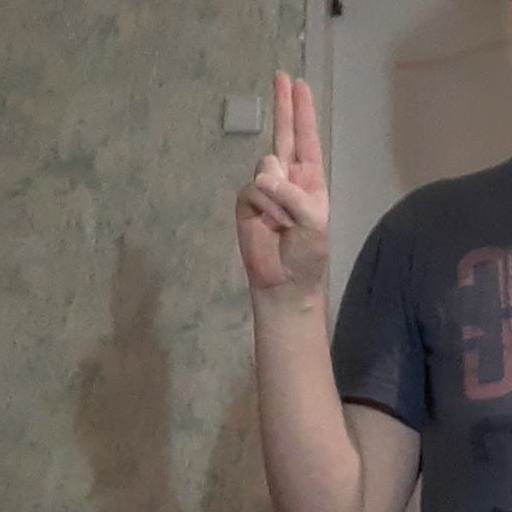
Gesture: two_up